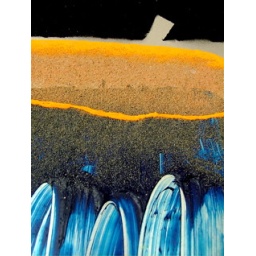
VISUAL MEMORY: the exerience of walking on Kailua beach in the orange sun castinon the white sand withunderfoot.